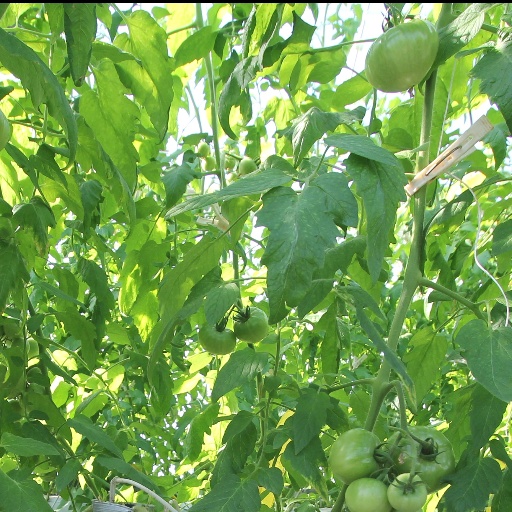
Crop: tomato